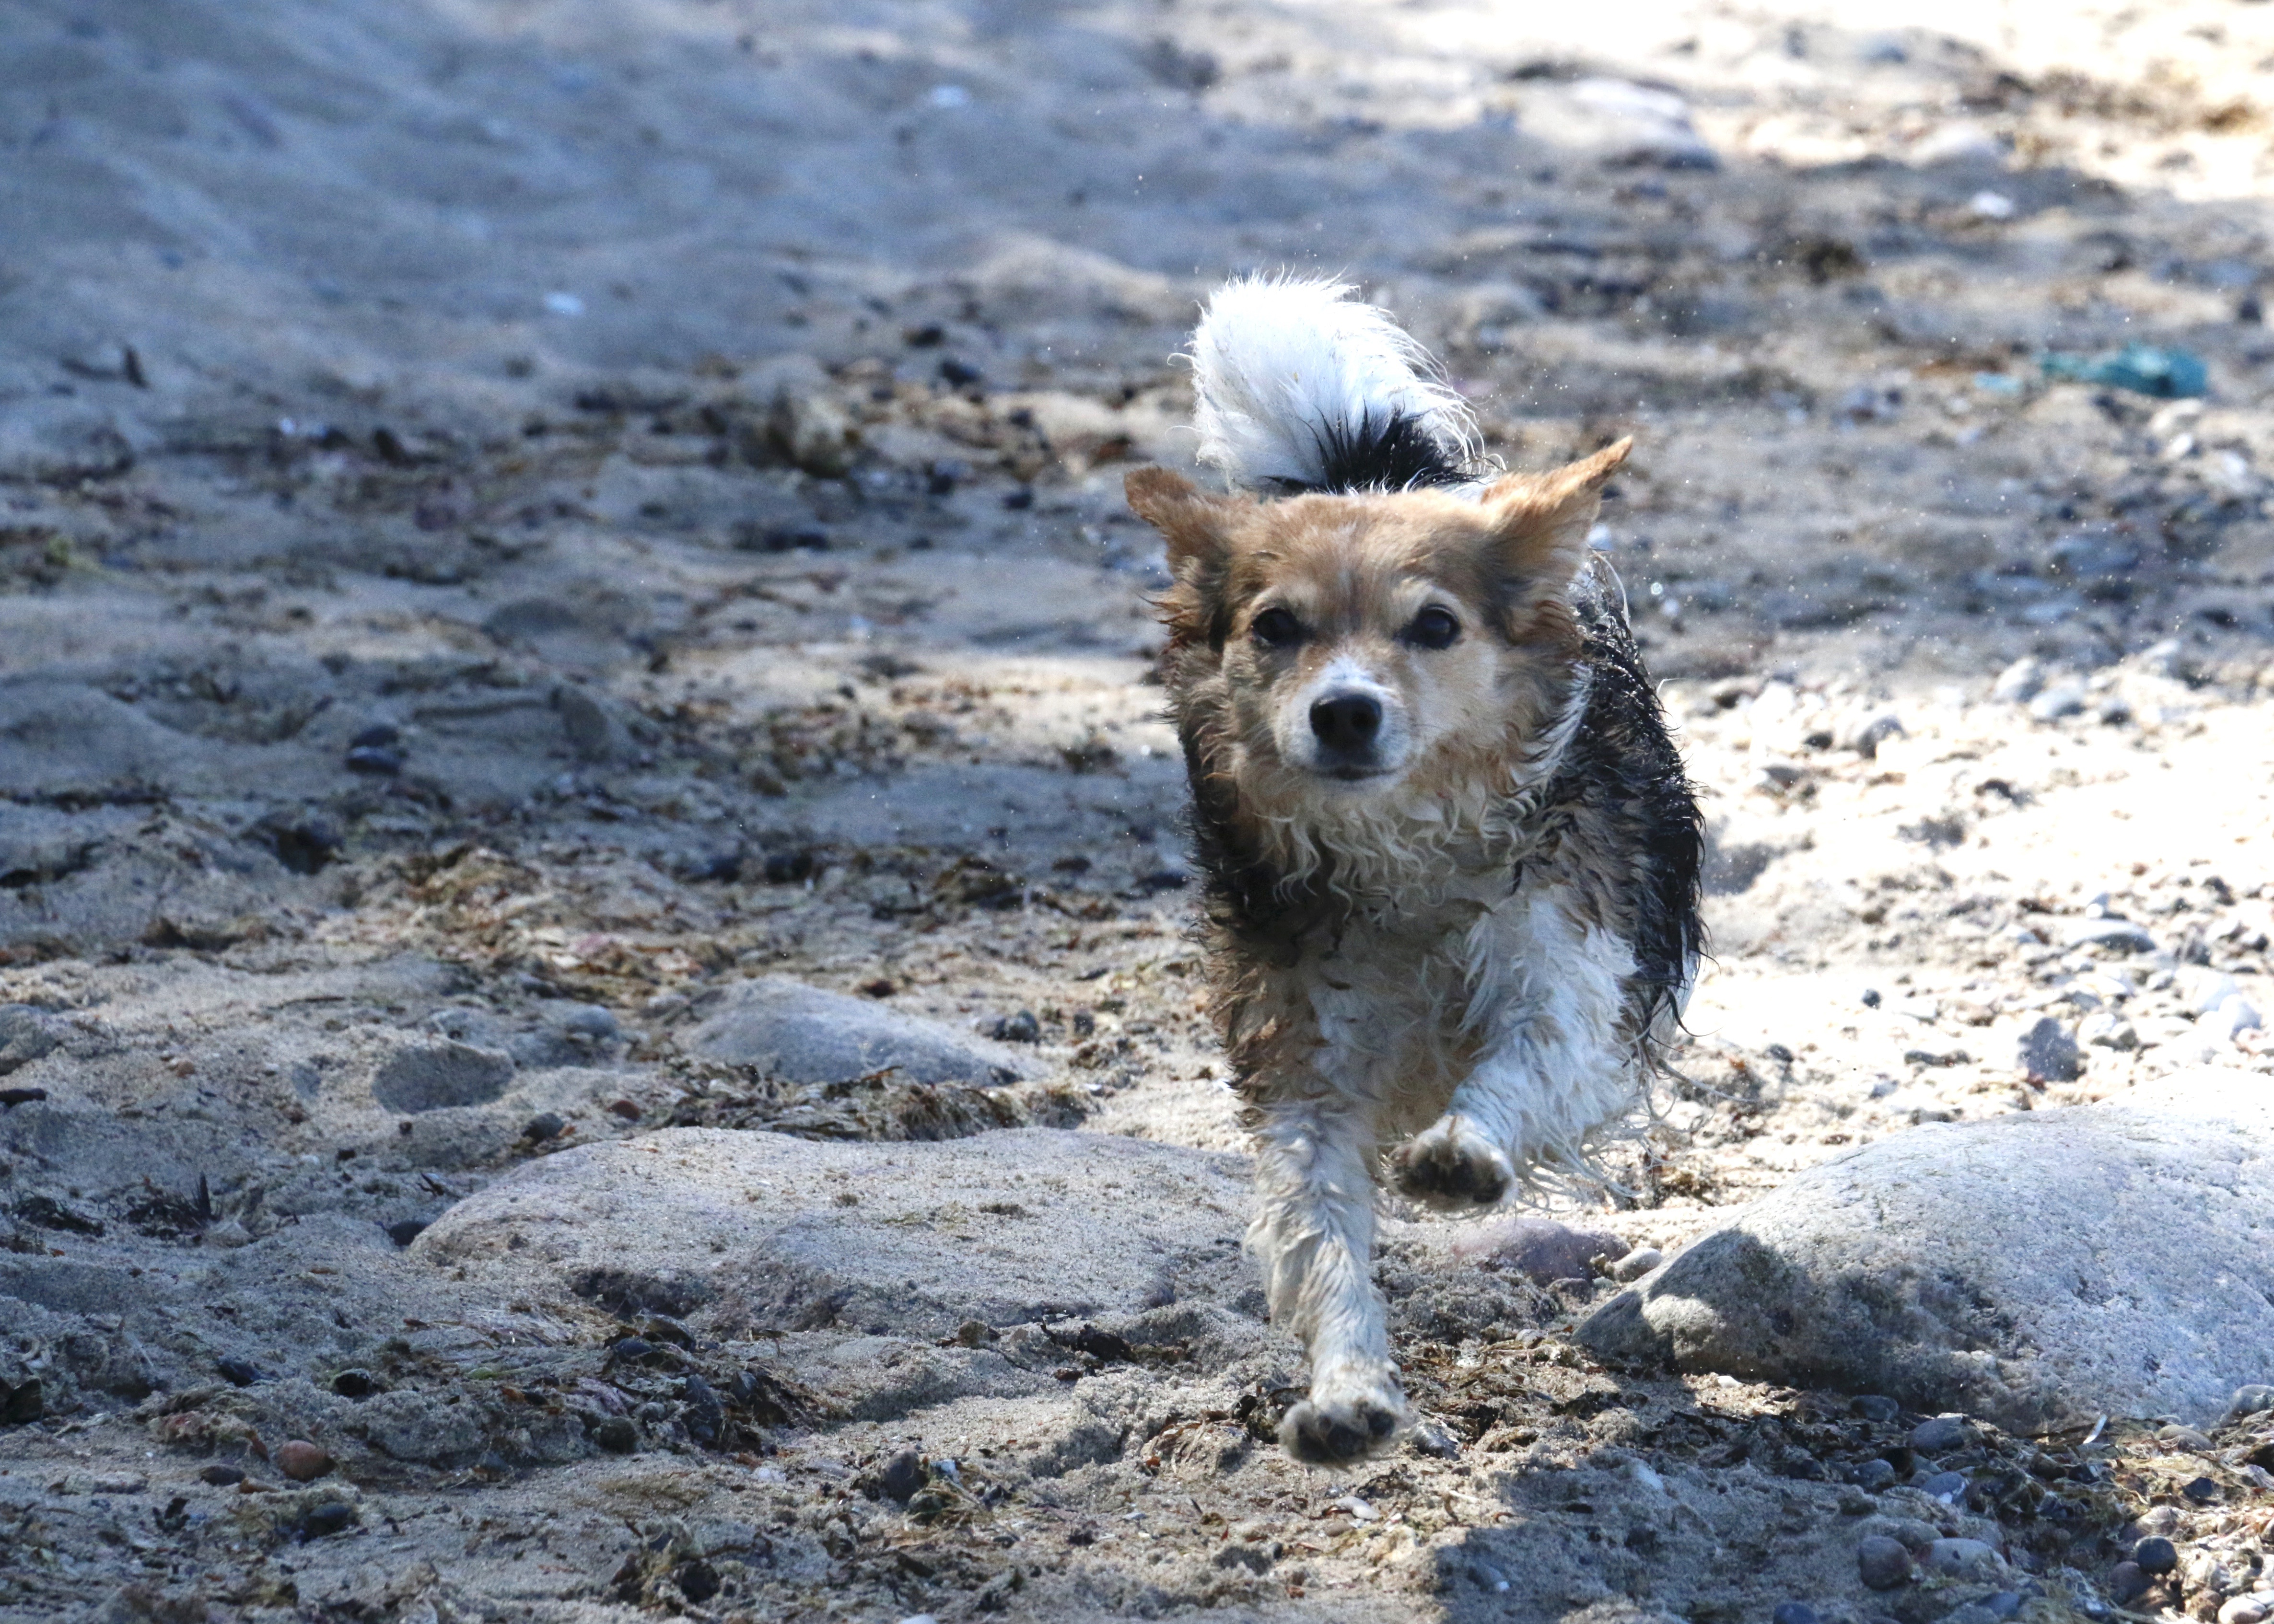
snow, winter, running, puppy, dog, summer, wildlife, pet, mammal, fauna, vertebrate, active, happy dog, dog like mammal, dog crossbreeds